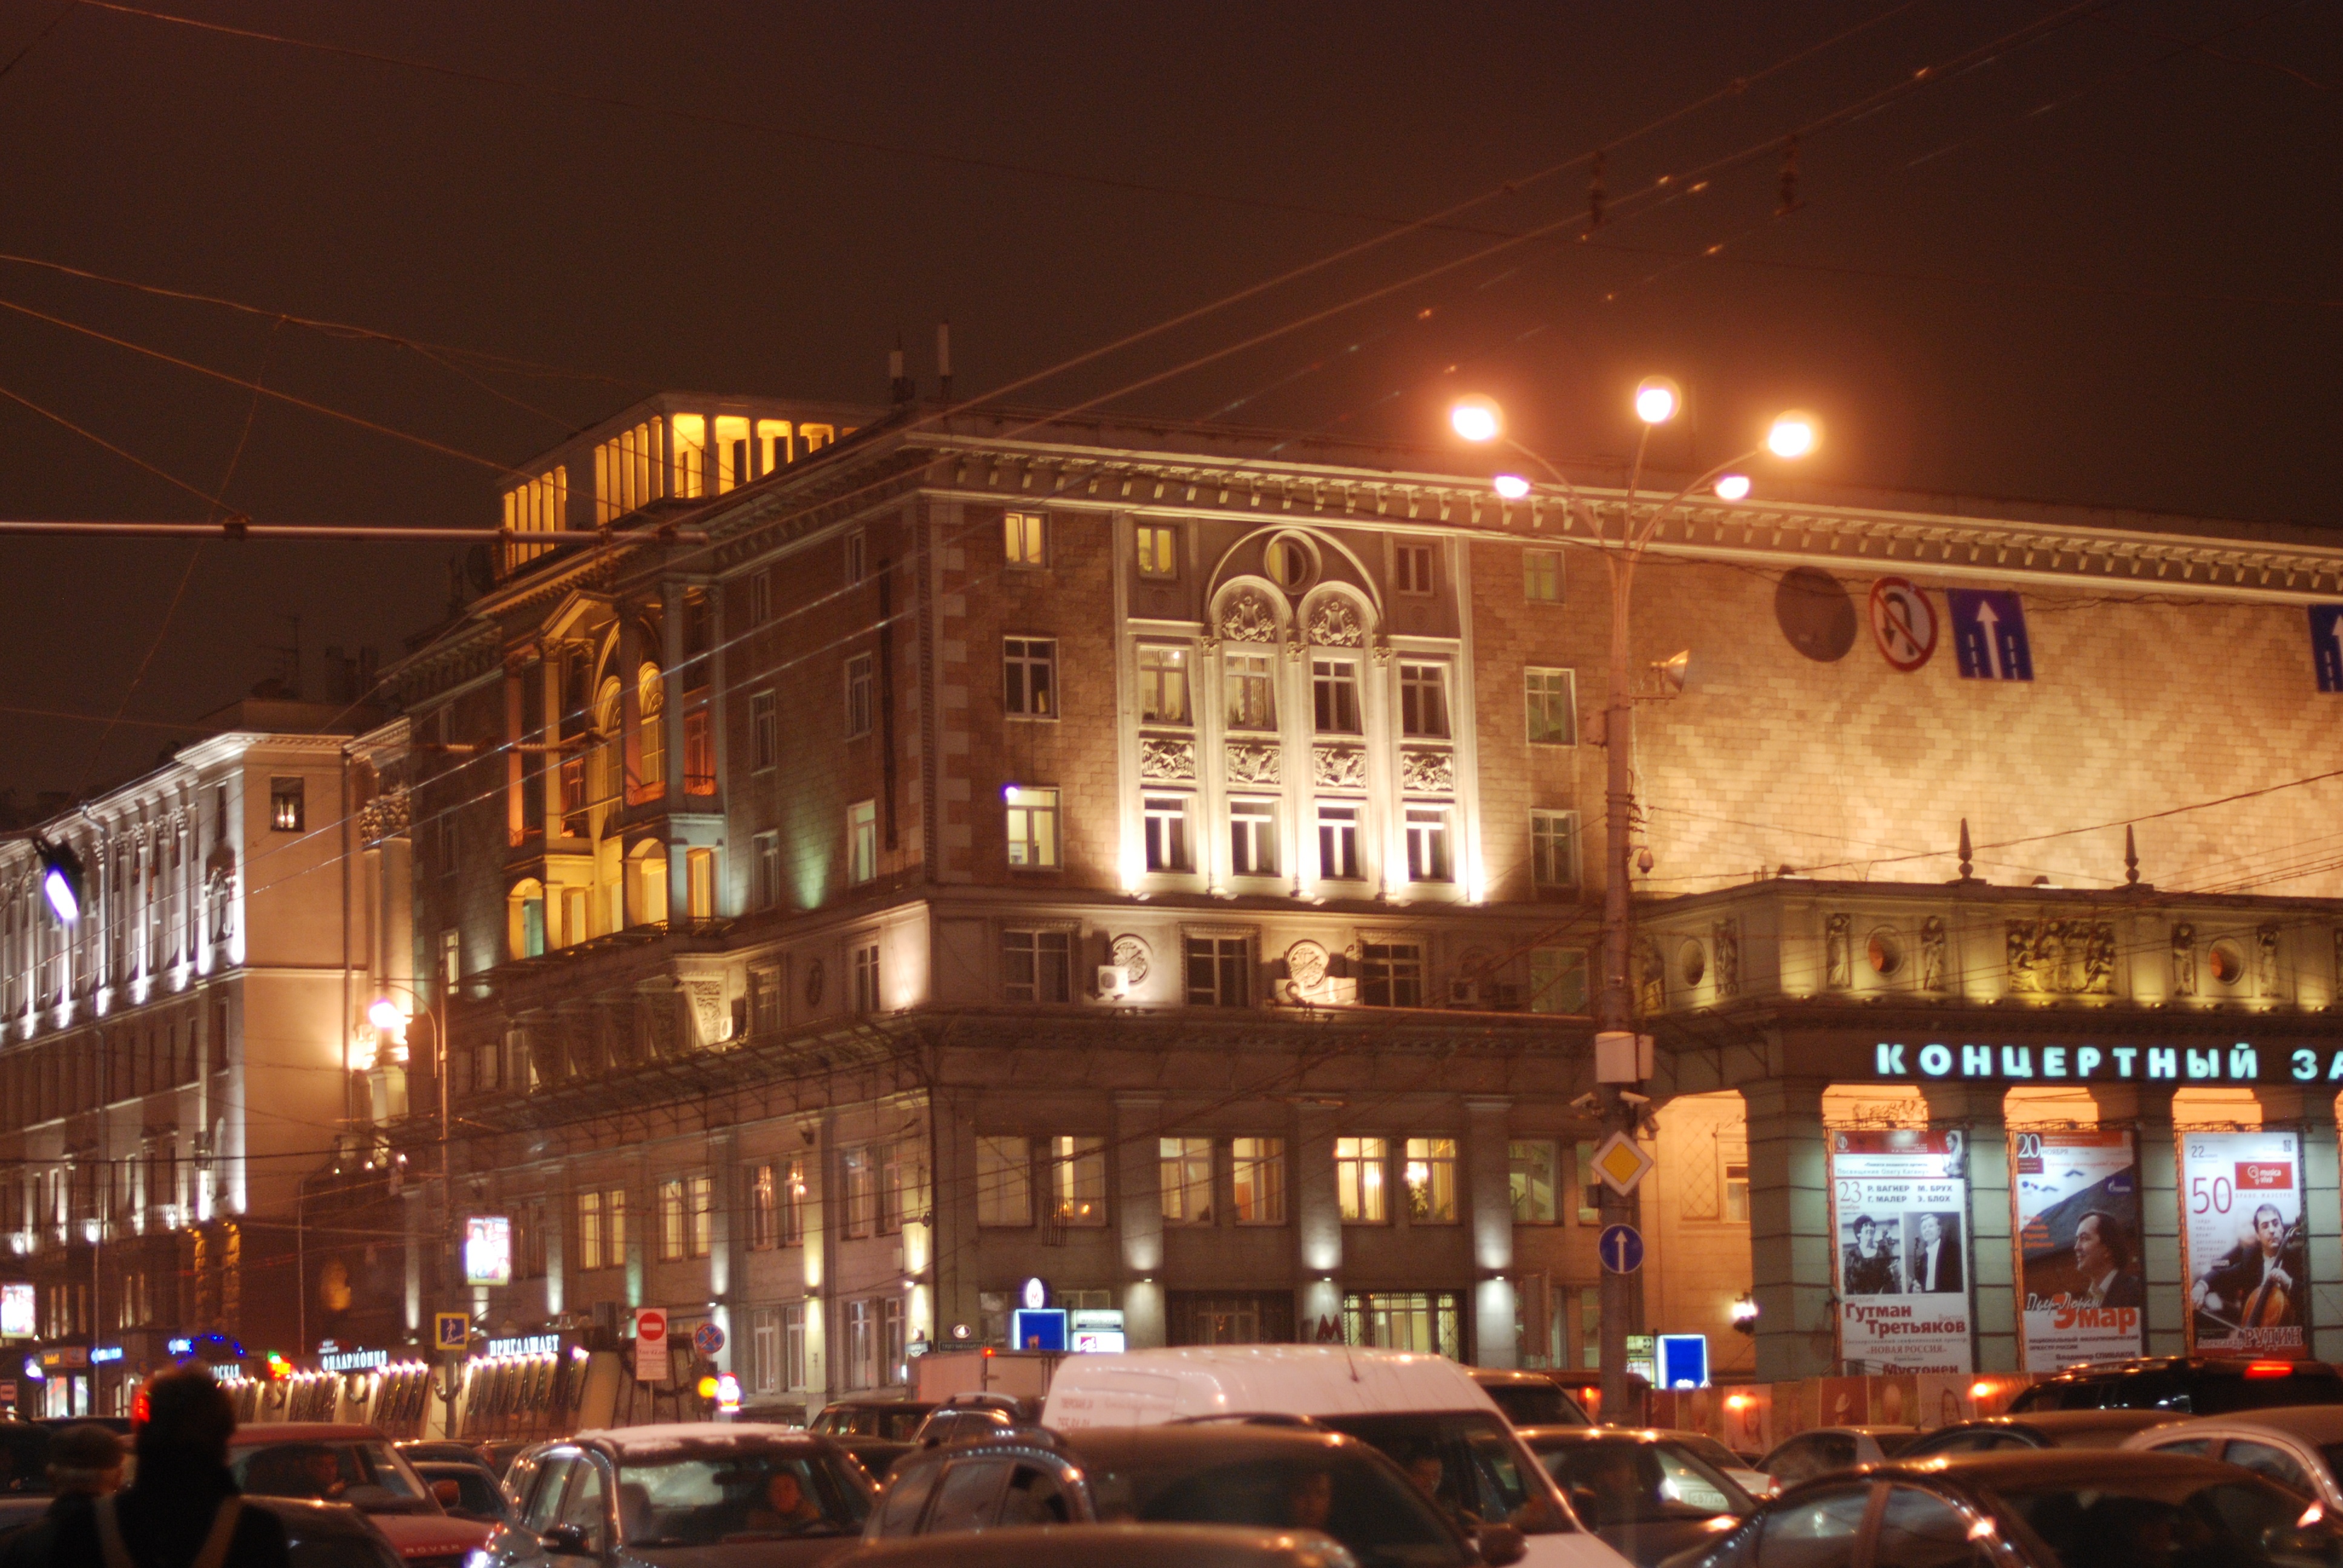
night, town, city, cityscape, downtown, evening, plaza, nikon, abigfave, moscow, russia, d80, cityscapes, moskau, nikond80, moscou